Royal Observer Corps

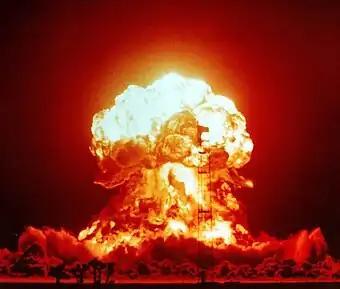
"BADGER". (18 April, 1953). Part of the Operation Upshot–Knothole series of nuclear tests at the Nevada Test Site.

In 1944, during preparations for the invasion of France, (Operation Overlord), a request for volunteers from within the ranks of the ROC produced 1,094 highly qualified candidates, from which 796 were selected to perform aircraft recognition duties as Seaborne Observers.